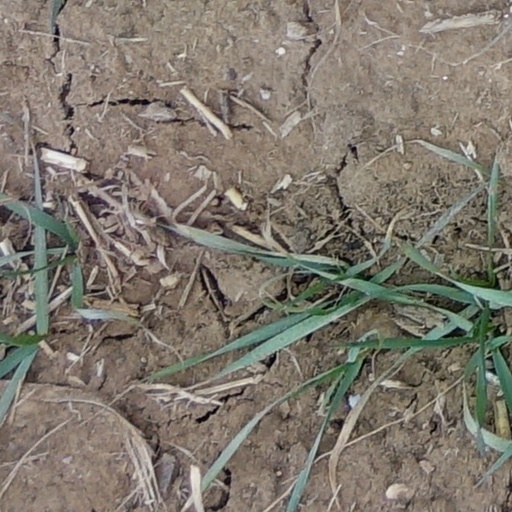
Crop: wheat